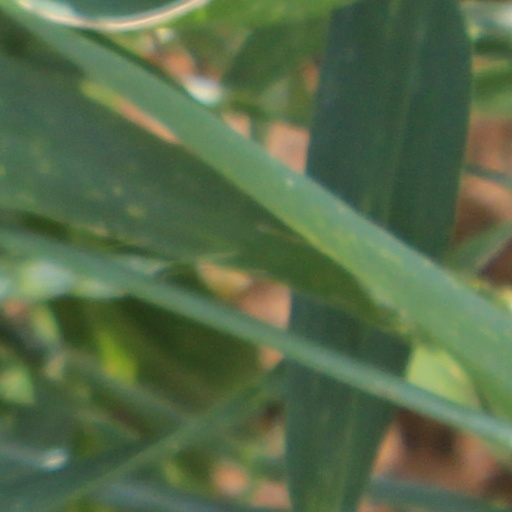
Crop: wheat